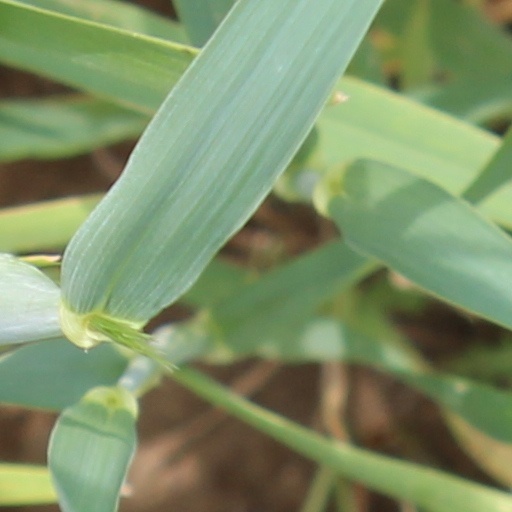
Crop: wheat